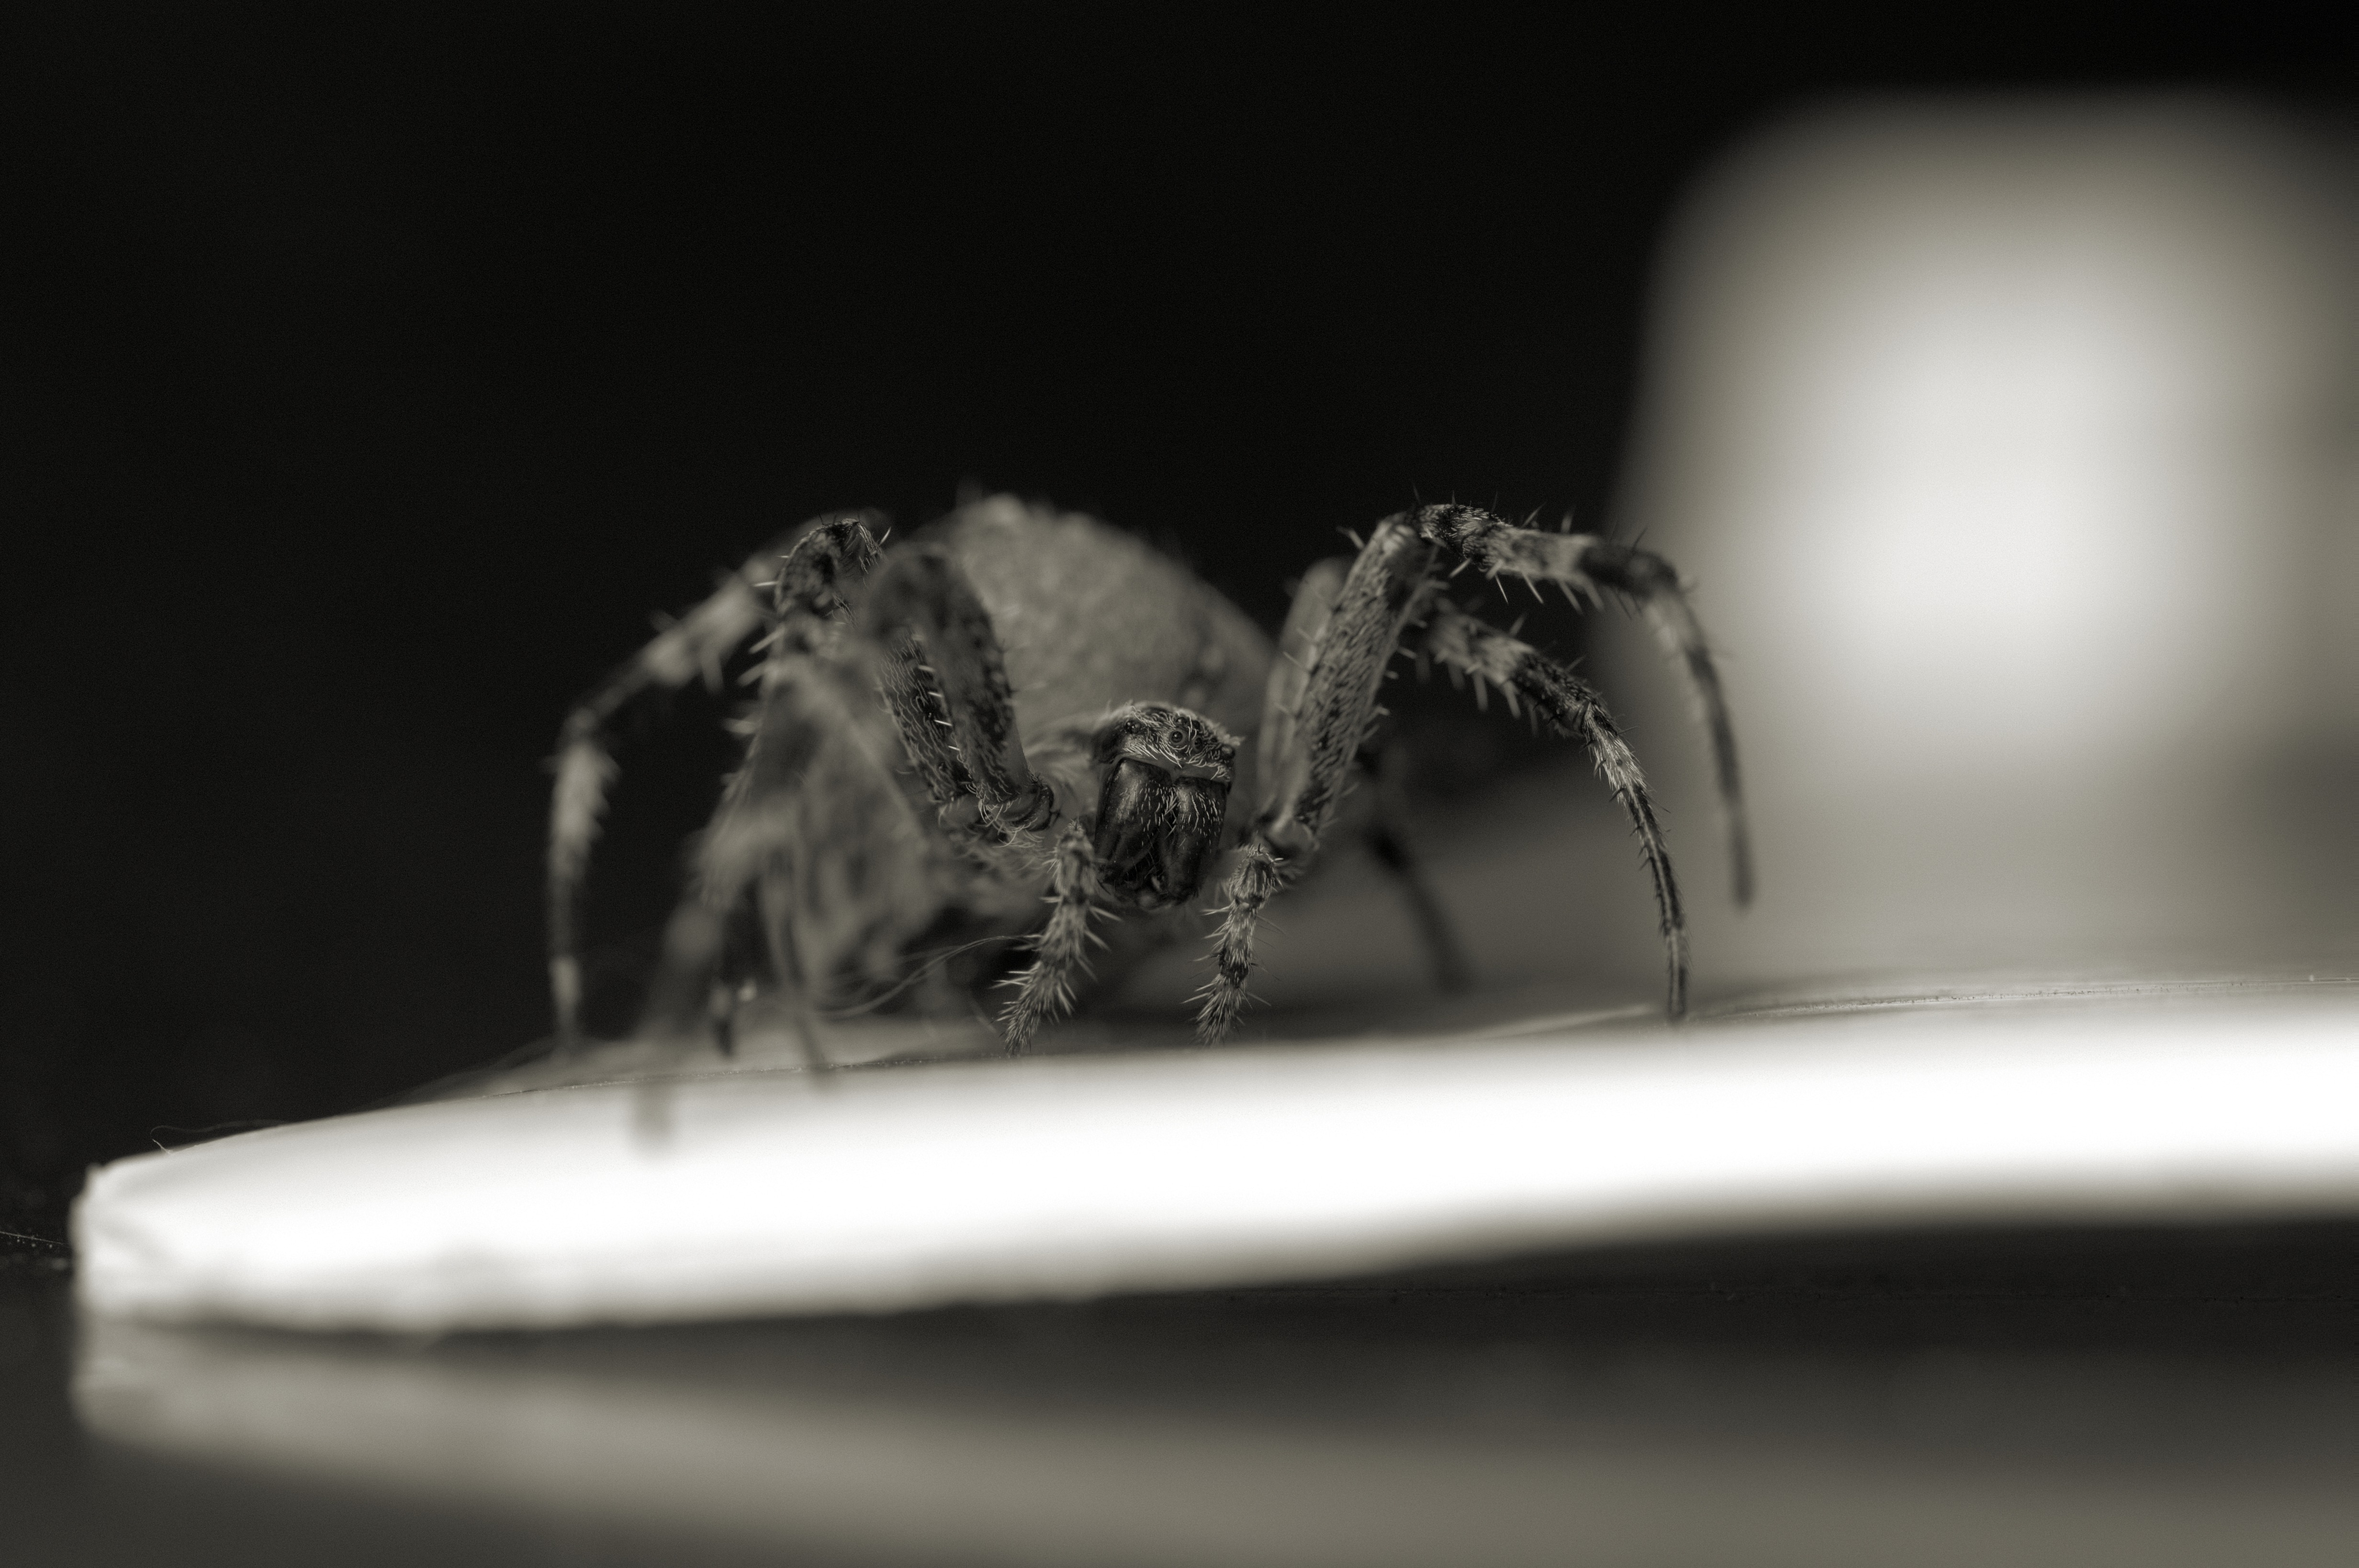
black and white, white, photography, insect, macro, darkness, black, monochrome, invertebrate, close up, spider, arachnid, macro photography, public record, wasp spider, monochrome photography